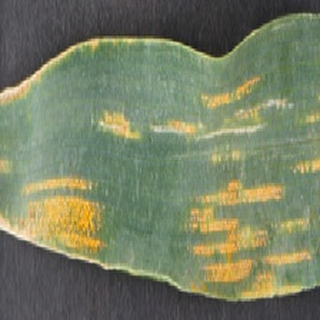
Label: wheat_yellow_rust